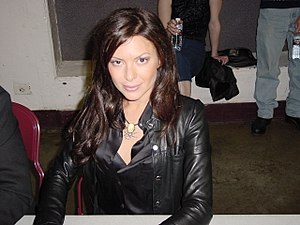
Kari Wuhrer
Kari Wührer (2002)
Kari Samantha Wührer er en amerikansk skuespillerinde og sanger. Hun bliver for det meste krediteret som Kari Wührer og sometider som Kari Salin.